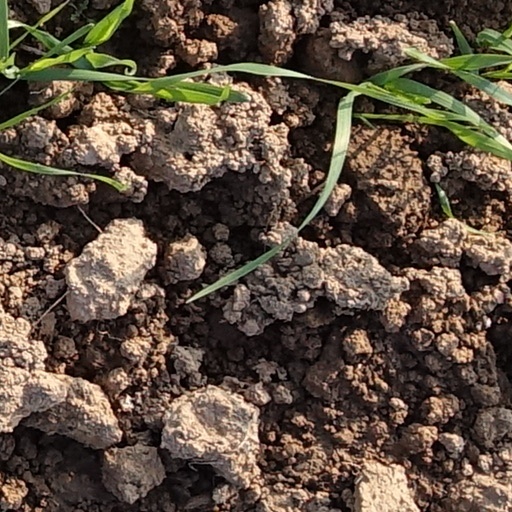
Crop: wheat